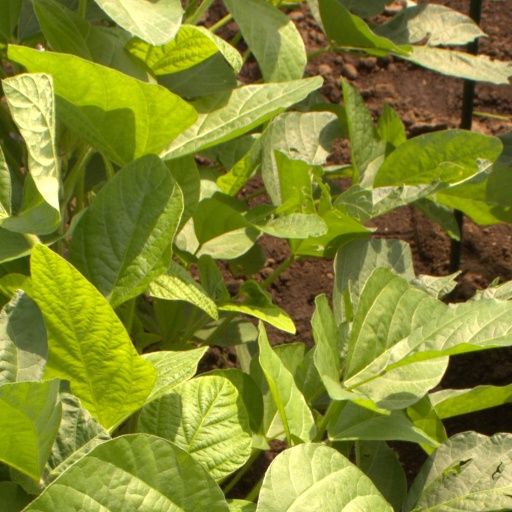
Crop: soybean